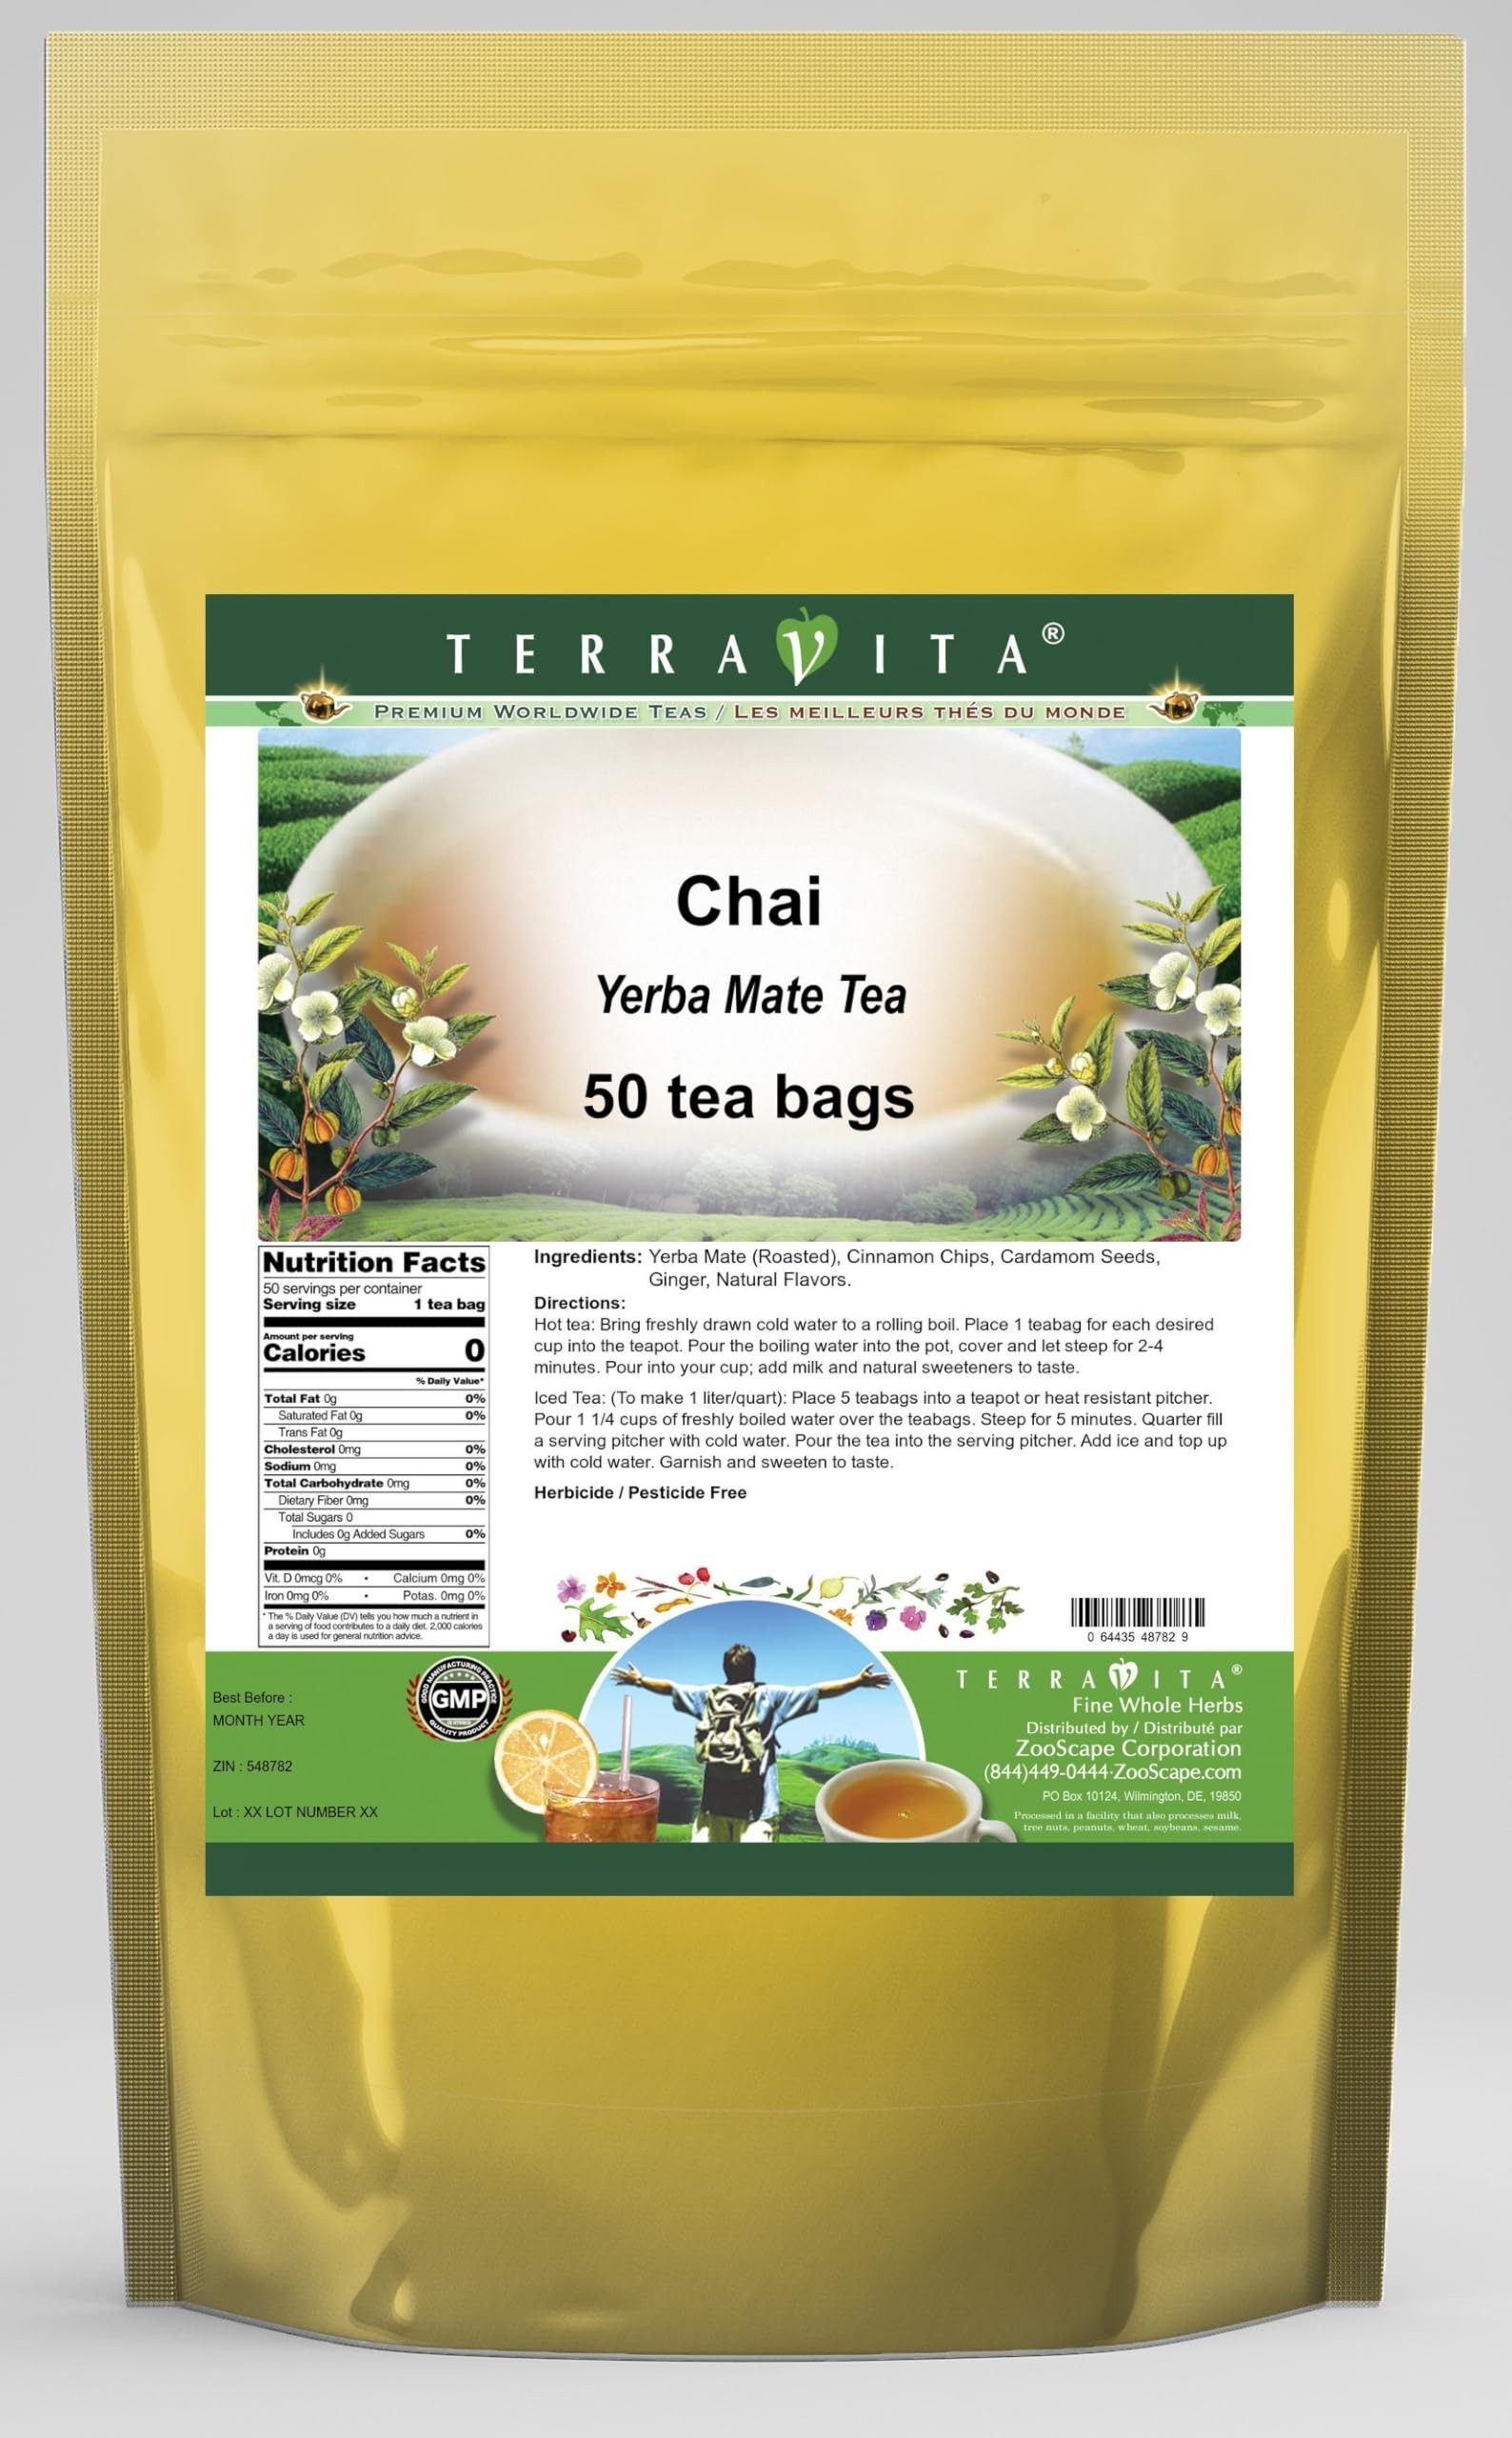
Item Name: Chai Yerba Mate Tea (50 tea bags, ZIN: 548782) - 2 Pack
Bullet Point 1: Our Chai Yerba Mate tea is a scrumptuous all-natural flavored Yerba Mate coffee substitute with Cinnamon Chips, Cardamom Seeds and Ginger that will refresh you with its terrific taste! You will enjoy the earthy and acidity-free Chai aroma and flavor again and again! - Ingredients: Yerba Mate, Cinnamon Chips, Cardamom Seeds, Ginger and Natural Chai Flavor.
Bullet Point 2: No fillers.
Bullet Point 3: Manufacturer: TerraVita
Bullet Point 4: Size: 50 tea bags
Bullet Point 5: Yerba Mate Tea Bags - Packed in a convenient upright pouch!
Product Description: Our Chai Yerba Mate tea is a scrumptuous all-natural flavored Yerba Mate coffee substitute with Cinnamon Chips, Cardamom Seeds and Ginger that will refresh you with its terrific taste! You will enjoy the earthy and acidity-free Chai aroma and flavor again and again! - Ingredients: Yerba Mate, Cinnamon Chips, Cardamom Seeds, Ginger and Natural Chai Flavor. - Hot tea brewing method: Bring freshly drawn cold water to a rolling boil. Place 1 teabag for each desired cup into the teapot. Pour the boiling water into the pot, cover and let steep for 2-4 minutes. Pour into your cup; add milk and natural sweeteners to taste. - Iced tea brewing method: (To make 1 liter/quart): Place 5 teabags into a teapot or heat resistant pitcher. Pour 1 1/4 cups of freshly boiled water over the teabags. Steep for 5 minutes. Quarter fill a serving pitcher with cold water. Pour the tea into the serving pitcher. Add ice and top up with cold water. Garnish and sweeten to taste. - TerraVita is an exclusive line of premium-quality, natural source products that use only the finest, purest and most potent ingredients found around the world. TerraVita is hallmarked by the highest possible standards of purity, potency, stability and freshness. All of our products are prepared with the highest elements of quality control, from raw materials through the entire manufacturing process, up to and including the moment that the bottles or bags are sealed for freshness and shipped out to you. Our highest possible standards are certified by independent laboratories and backed by our personal guarantee. - TerraVita exists to meet and ensure your family's health and wellness without the harmful effects of chemicals and health products. We strive to make all of our products affordable and reliable and are constantly
Value: 100.0
Unit: Count

Price: 64.31